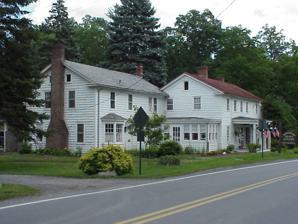
Building: Peters House (Milford, Pennsylvania)
Country: United States of America
Year built: 1943
Historic house in Pennsylvania, United States United States historic place Peters House U.S. National Register of Historic Places Peters House Show map of Pennsylvania Show map of the United States Location U.S. Route 209 in Bushkill, Lehman Township, Pennsylvania Coordinates 41°5′36″N 75°0′8″W / 41.09333°N 75.00222°W / 41.09333; -75.00222 Area 0.8 acres (0.32 ha) Built c. 1746, 1943 NRHP reference No. 79000239 Added to NRHP August 24, 1979 Peters House , also known as the Corner House Antique Store, is a historic home located in the Delaware Water Gap National Recreation Area at Lehman Township , Pike County, Pennsylvania .  It is a two-story, frame dwelling in two sections.  The older section dates to 1746.  Attached to it is an addition with three-story garage built in 1943. It was added to the National Register of Historic Places in 1979. References